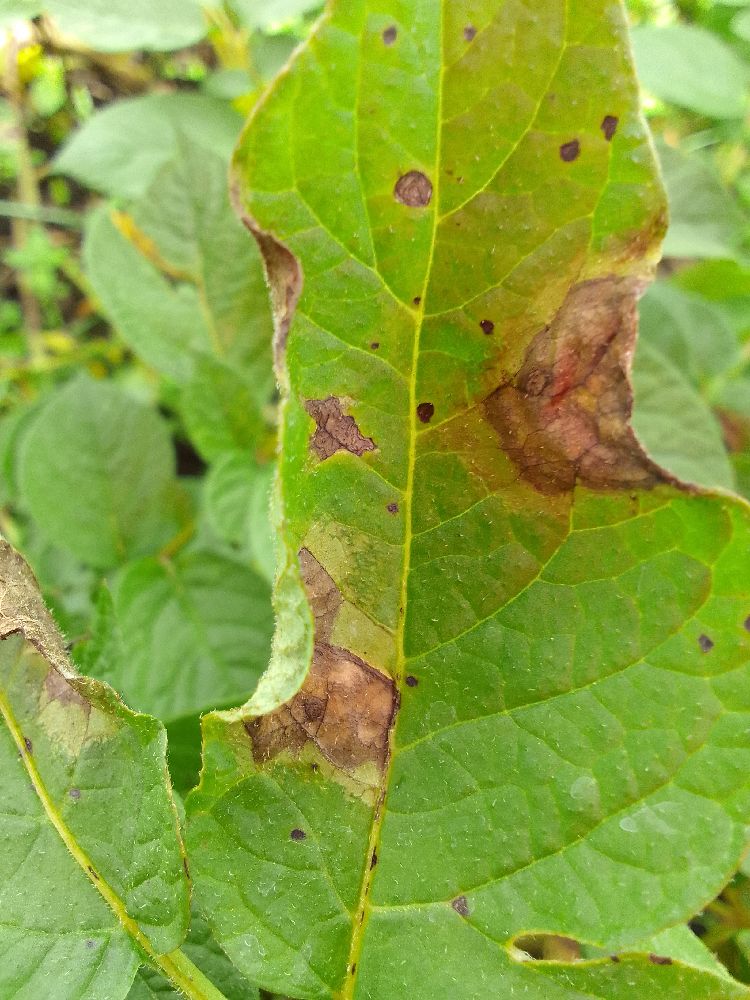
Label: Late blight